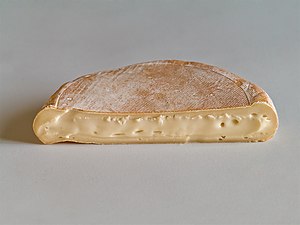
Reblochon
Reblochon er en komælksost fra de franske alper. Den indtages enten rent, sammen med brød, eller som ingrediens i den regionale ret Tartiflette, som er en gratin, der udover Reblochon indeholder kartofler, spæk og løg.